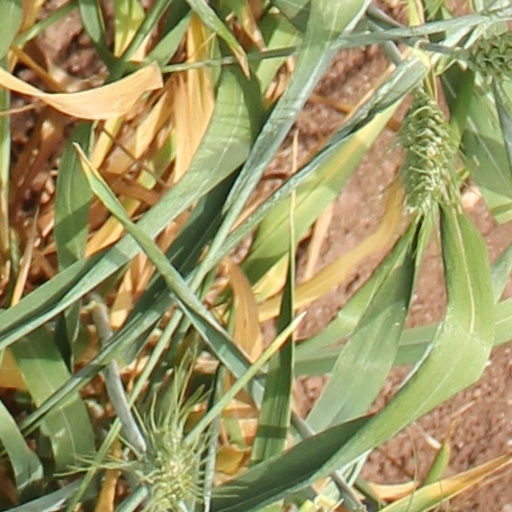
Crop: wheat